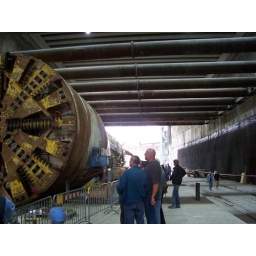
The male visitors in particular were impressed by the vastness of Leonie, the machine which bores the tunnels.